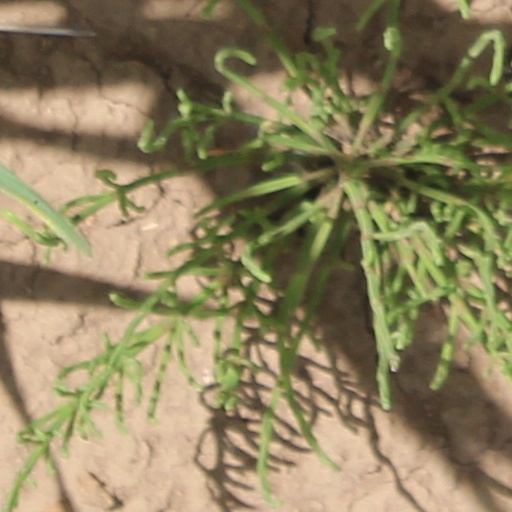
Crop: wheat